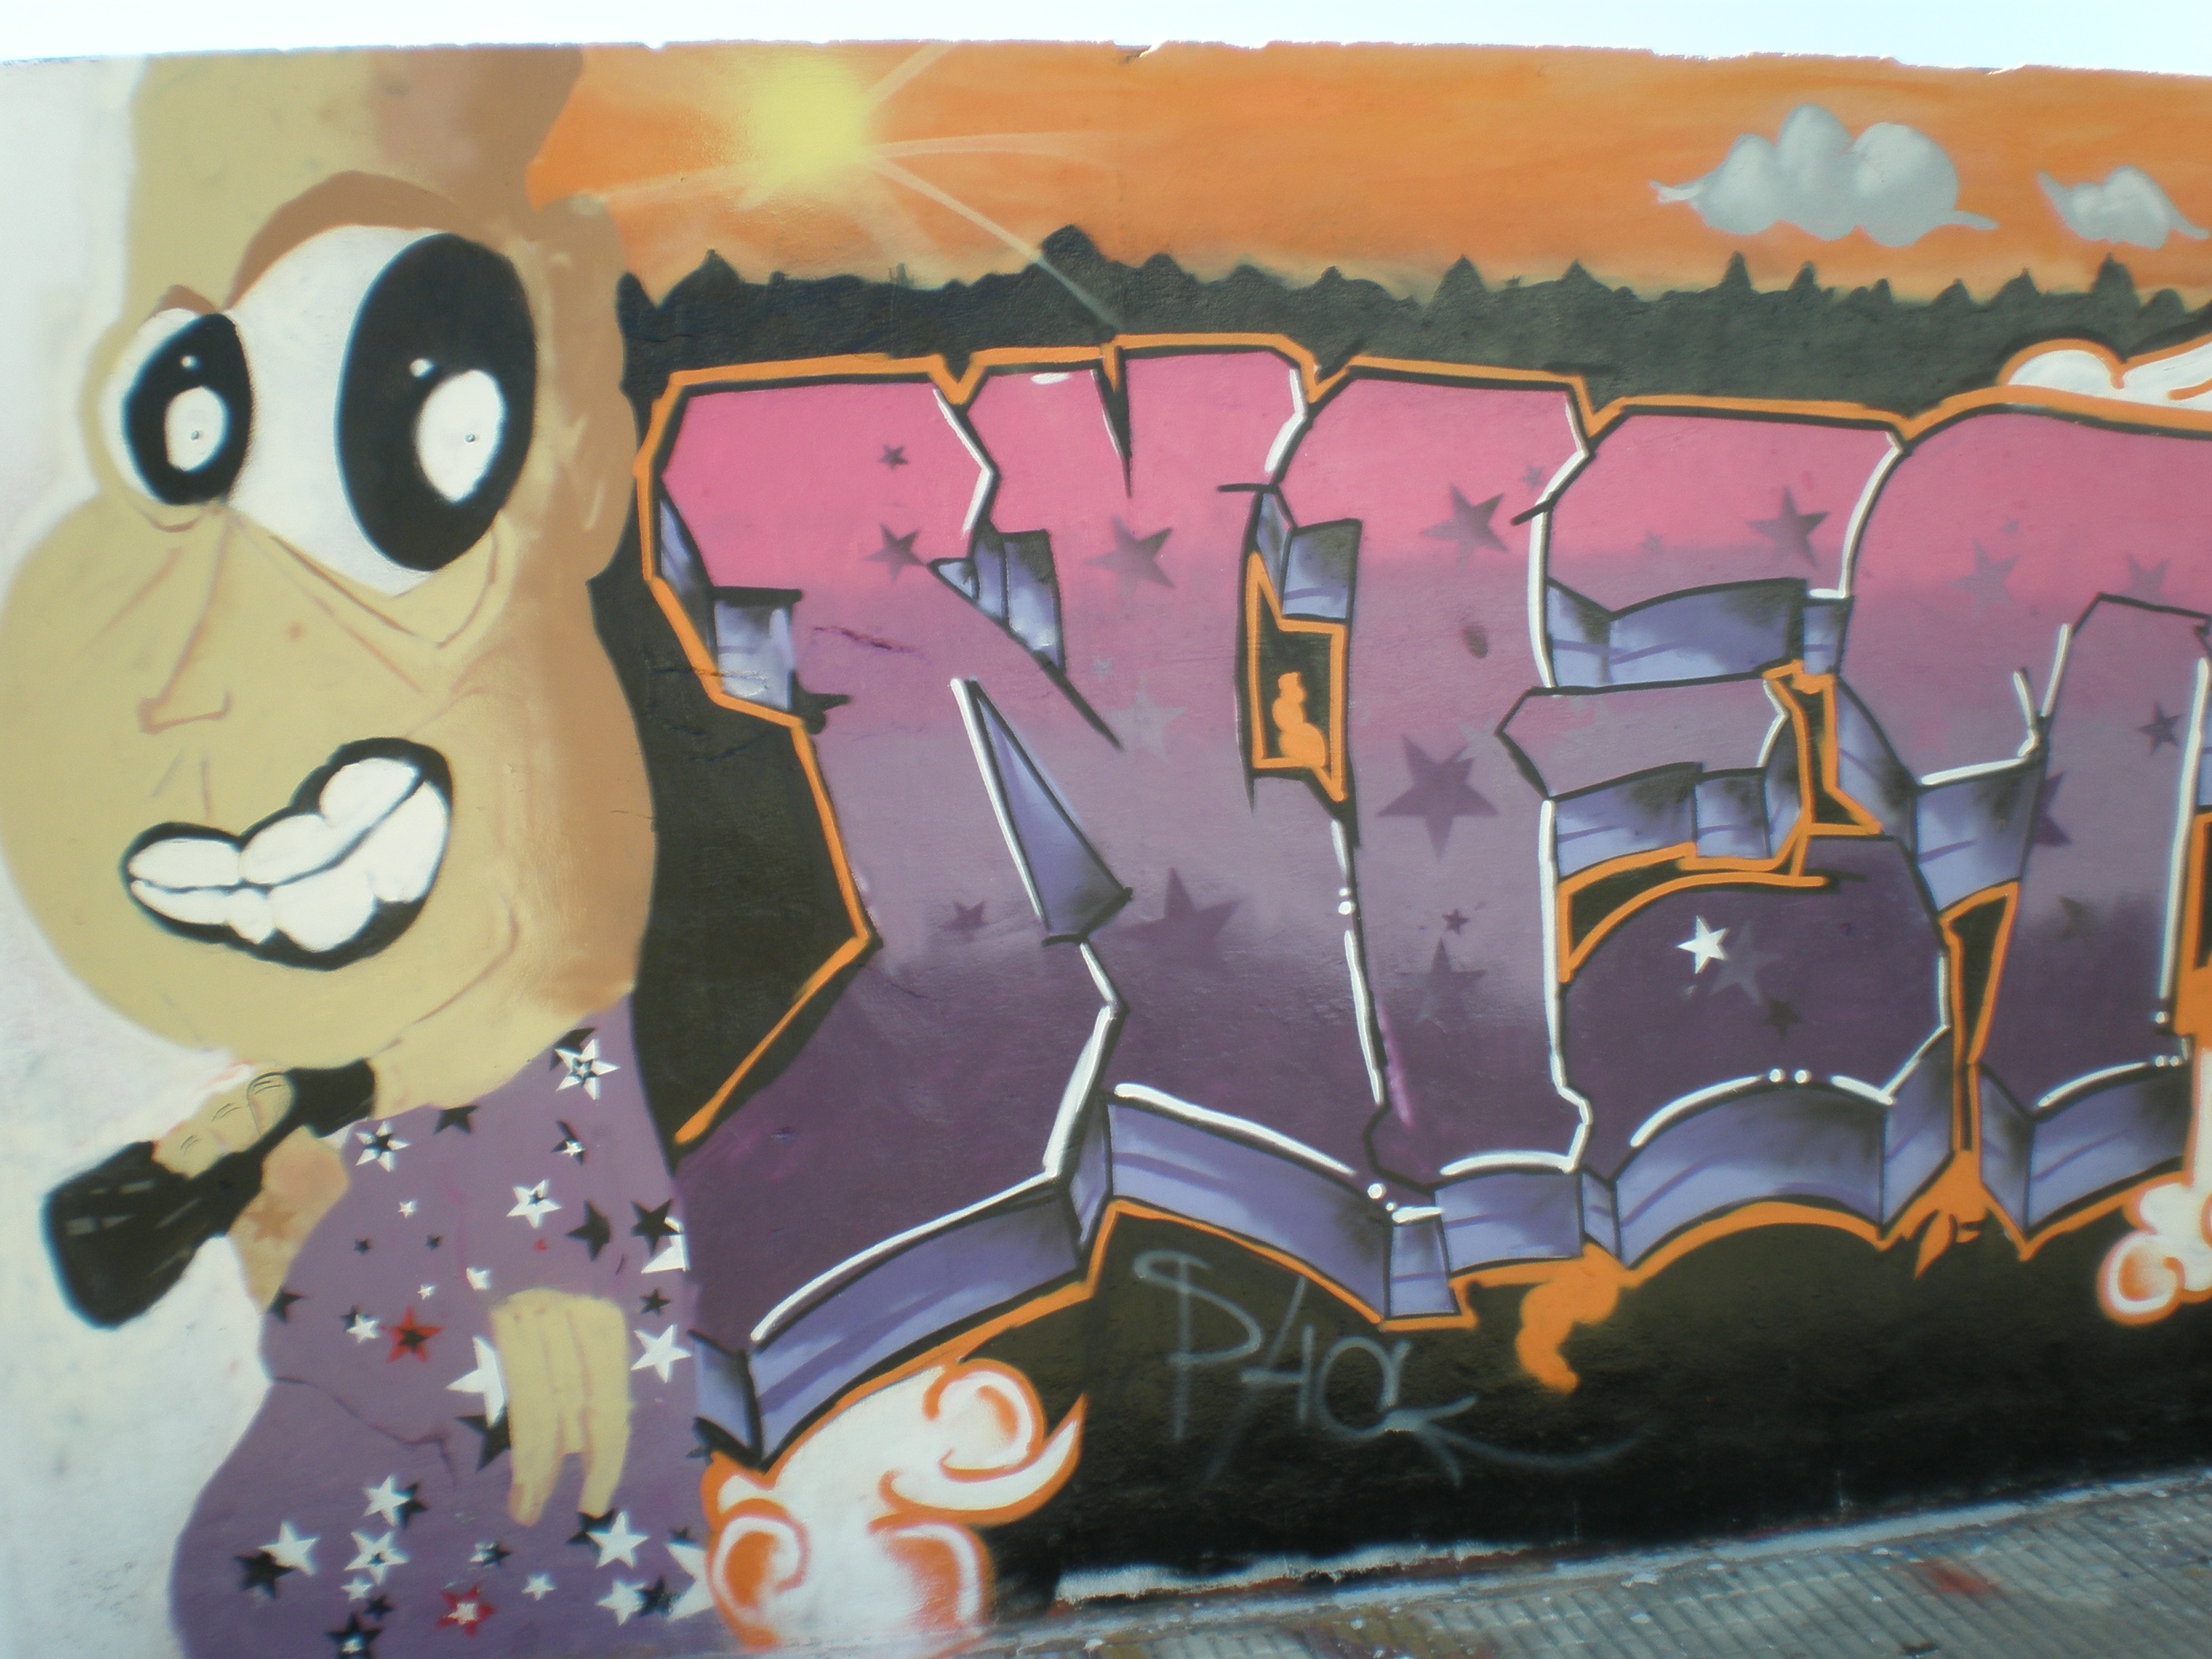
graffiti, art, illustration, mural